Intimism (art movement)

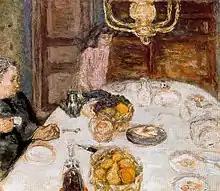
Lunch at Le Grand Lamps, Pierre Bonnard, 1899

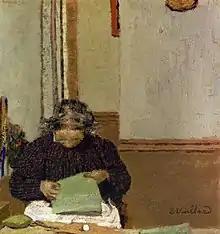
Madame Vuillard Cousant. Edouard Vuillard, 1895

Intimism was an artistic movement in the late 19th-century and early 20th-century that involved the depiction of banal yet personal domestic scenes, particularly those within domestic interiors. Intimism was most notably practiced by French painters Édouard Vuillard and Pierre Bonnard after the 1899 disbandment of Les Nabis. Edgar Degas and Felix Vallotton have also been characterized as intimists. The main interest of the intimists was their own intimate life such as portraying their family members instead of focusing on more general topics.